Glastonbury Festival 2000

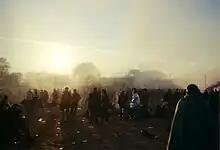
Techno music is played on a sound system at dawn, Glastonbury 2000.

A new Pyramid Stage was introduced for the Glastonbury Festival of Contempory Performing Arts 2000. Other new areas included The Glade and The Left Field. The festival was headlined by Chemical Brothers, Travis and David Bowie, who played thirty years after his first appearance.